Natalya Simonova

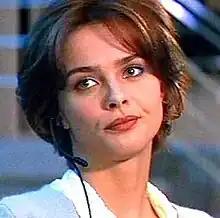

Natalya Fyodorovna Simonova is a fictional character and the main Bond girl in the James Bond film "GoldenEye", played by actress Izabella Scorupco.